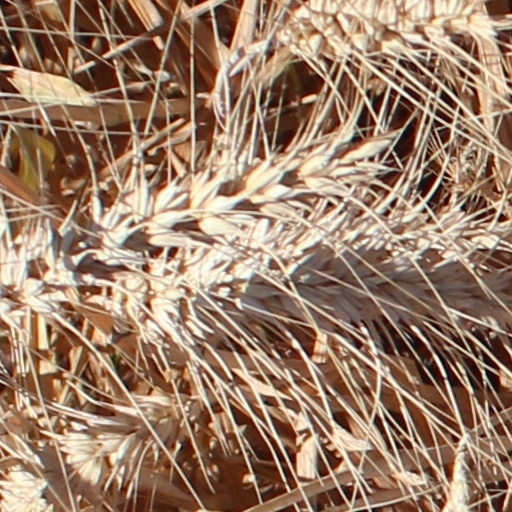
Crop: wheat